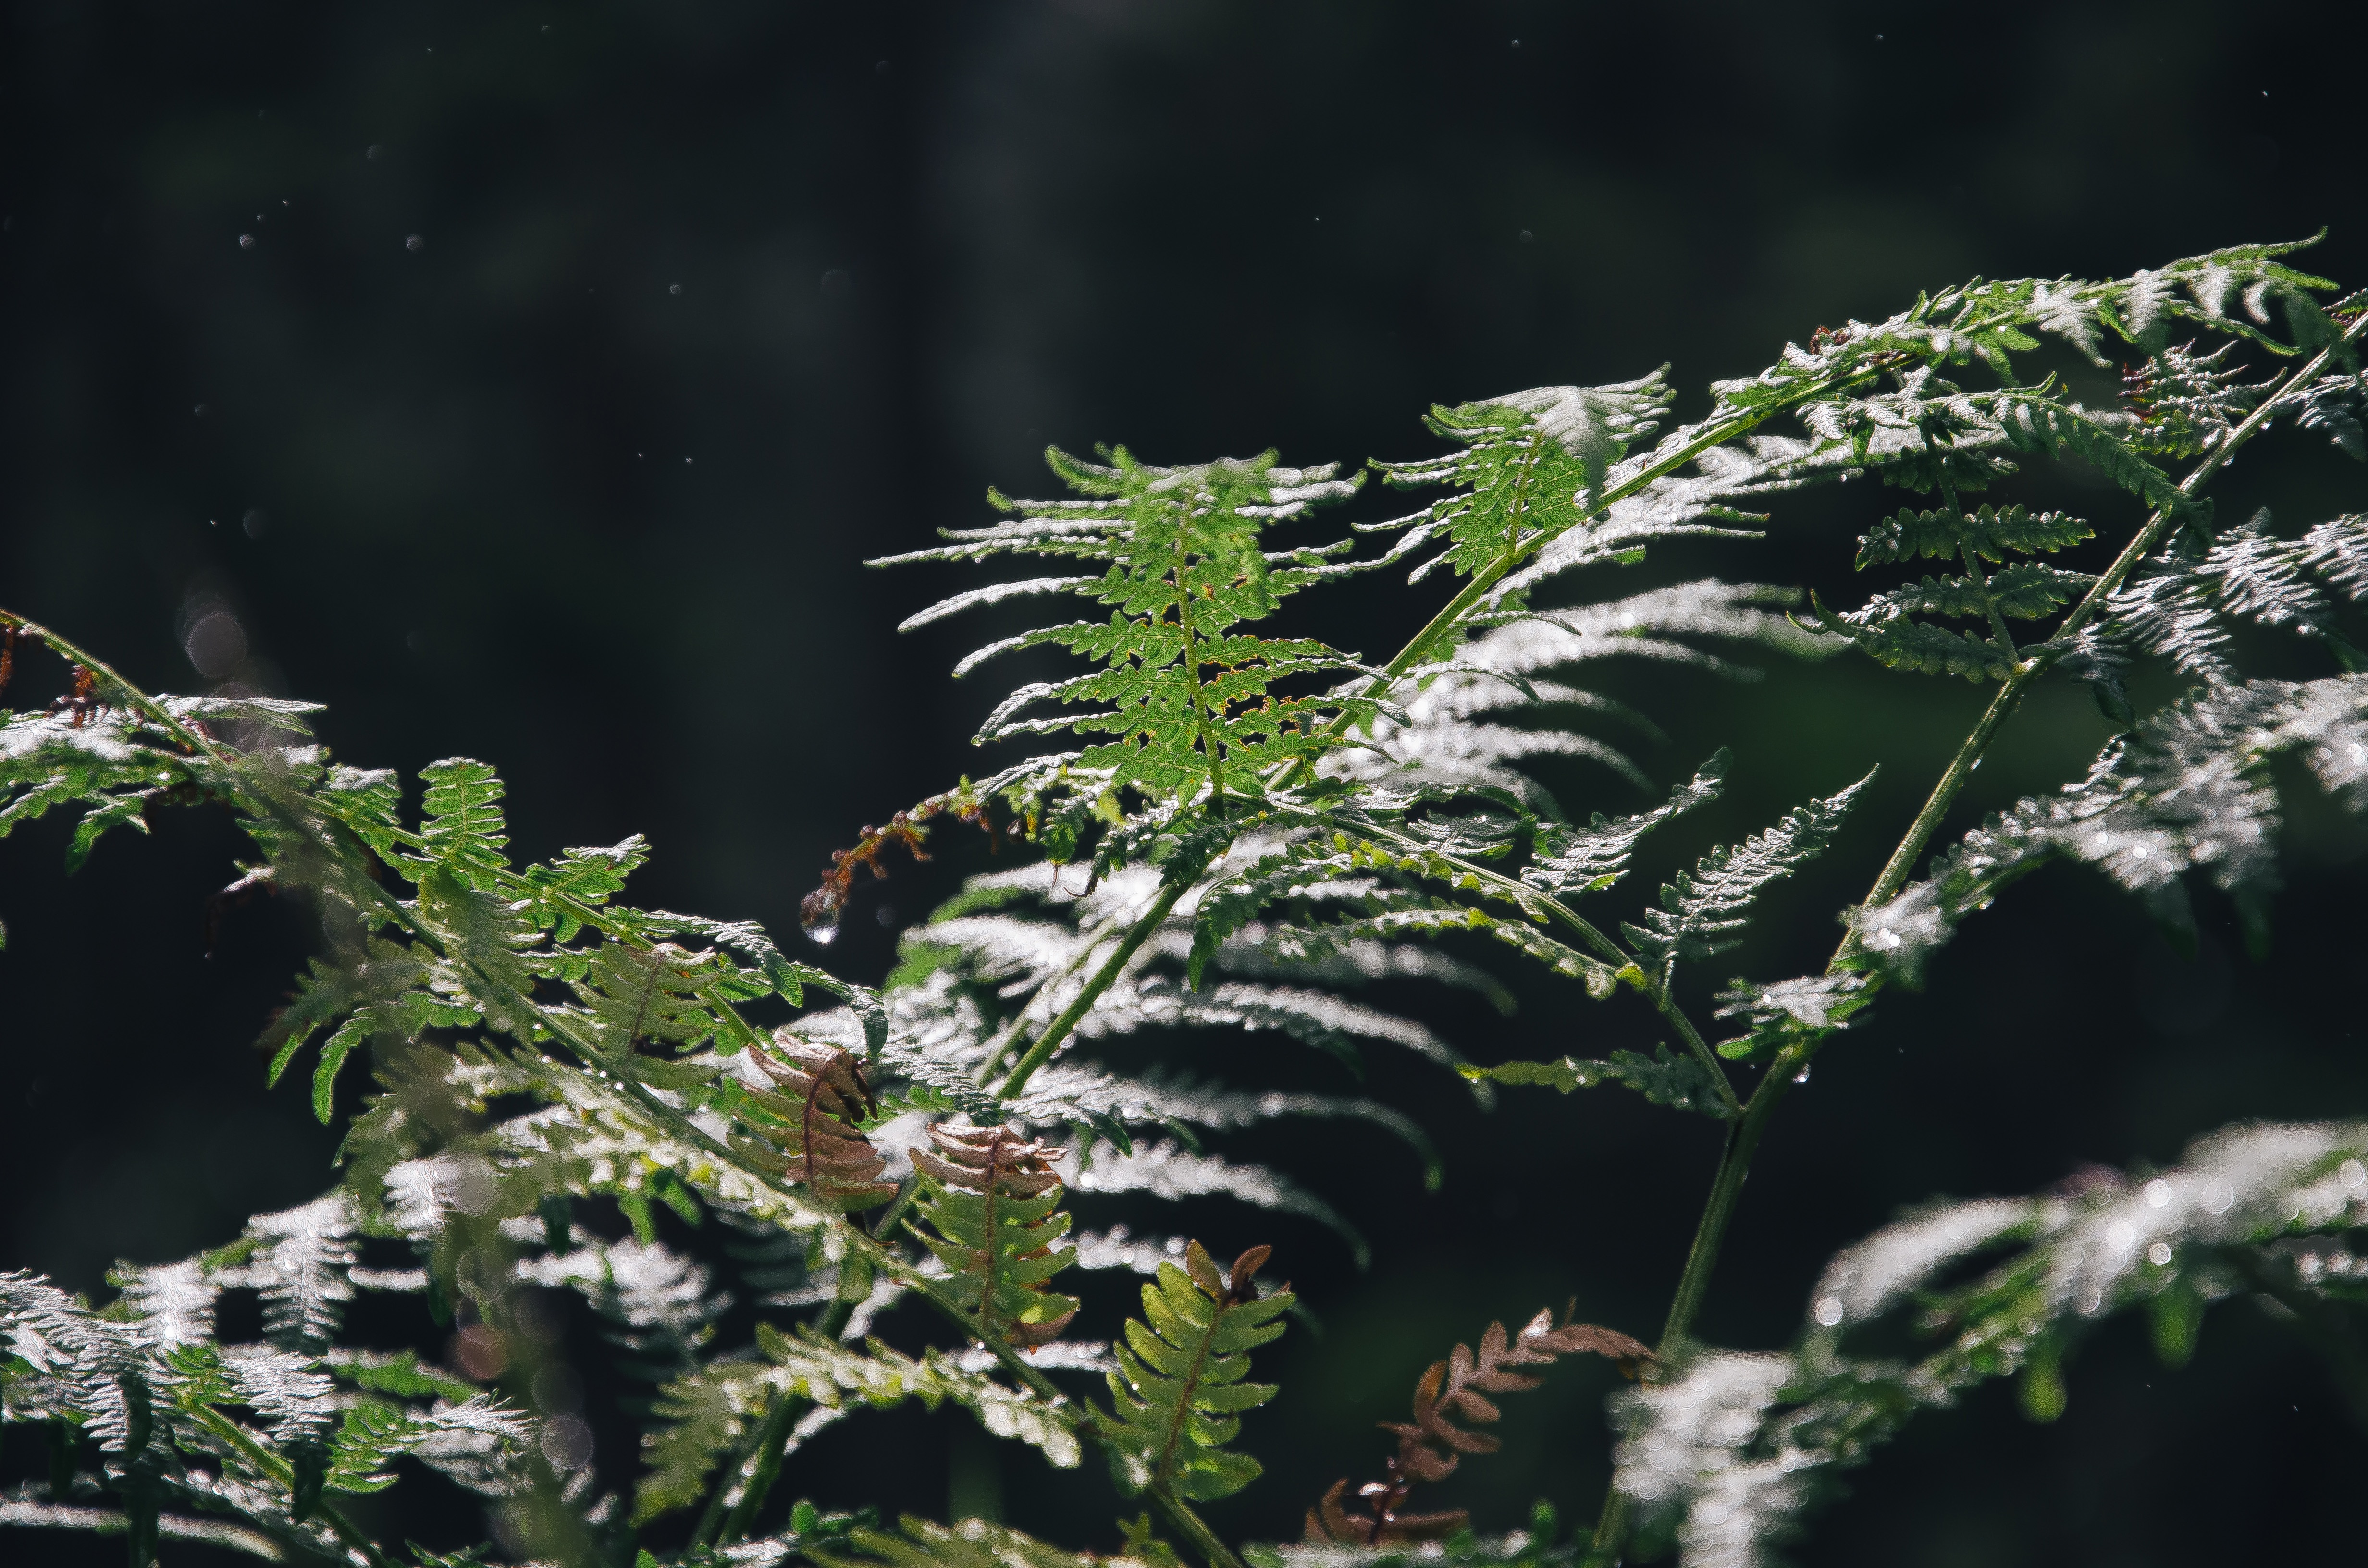
tree, nature, forest, branch, growth, plant, leaf, flower, frost, wild, environment, green, jungle, natural, botany, flora, botanical, fern, plants, leaves, vegetation, rainforest, organic, macro photography, land plant, ferns and horsetails, vascular plant